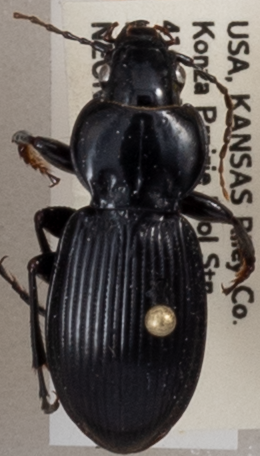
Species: Cyclotrachelus sodalis colossus
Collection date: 2019-07-15
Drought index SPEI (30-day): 1.69
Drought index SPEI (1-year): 2.01
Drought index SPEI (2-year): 0.728